Keith Russell (politician)

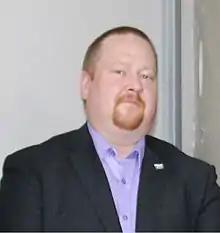

Keith Russell is a Canadian politician in Newfoundland and Labrador and former Minister of Labrador and Aboriginal Affairs. He was elected to the Newfoundland and Labrador House of Assembly in the 2011 provincial election. A member of the Progressive Conservative Party of Newfoundland and Labrador, he represented the Labrador district of Lake Melville until his 2015 election defeat.